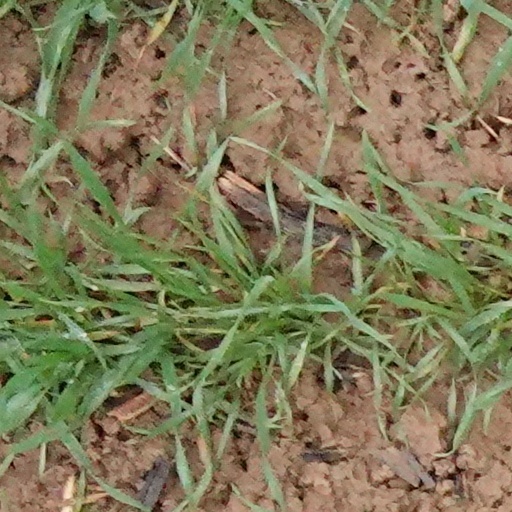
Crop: wheat